United States Naval Academy Drum and Bugle Corps

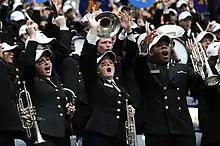
Members of the Drum and Bugle Corps during the 2009 Texas Bowl at Reliant Stadium.

The United States Naval Academy Drum and Bugle Corps is the military band and drum and bugle corps of the United States Naval Academy, which is a federal service academy in the United States Armed Forces based Maryland. Like its counterpart at the Air Force Academy, it is staffed by midshipmen from the Brigade of Midshipmen. It provides support to the brigade as well as the Plebe Summer Regiment. It currently performs over 70 times per year.